Track and field

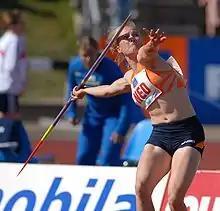
A javelin throw athlete

The genesis of the shot put can be traced to pre-historic competitions with rocks: in the Middle Ages the stone put was known in Scotland and the steinstossen was recorded in Switzerland. In the 17th century, cannonball throwing competitions within the English military provided a precursor to the modern sport. The term "shot" originates from the use of round shot-style ammunition for the sport. The modern rules were first laid out in 1860 and required that competitors take legal throws within a square throwing area of on each side. This was amended to a circle area with a seven-foot diameter in 1906, and the weight of the shot was standardised to . Throwing technique was also refined over this period, with bent arm throws being banned as they were deemed too dangerous and the side-step and throw technique arising in the United States in 1876.